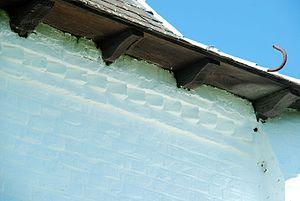
Belgique - Bousval - Chapelle du Try-au-Chêne
La chapelle du Try-au-Chêne, également appelée chapelle de Notre-Dame de Hault, est une chapelle rurale située à Bousval, village dépendant de la ville belge de Genappe, en Brabant wallon.